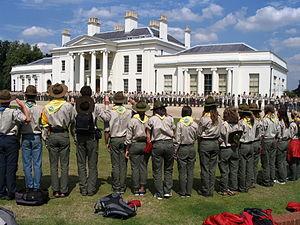
Le 21ᵉ jamboree mondial est un jamboree scout mondial qui a eu lieu du 27 juillet au 8 août 2007 à Hylands Park, près de Chelmsford. Ce jamboree, dont le thème était « Un Monde, Une Promesse », faisait partie des célébrations entourant le centenaire du scoutisme. Plus de 40 000 scouts de 158 pays ont participé à ce jamboree, sans compter de nombreux visiteurs.